Cup Noodles
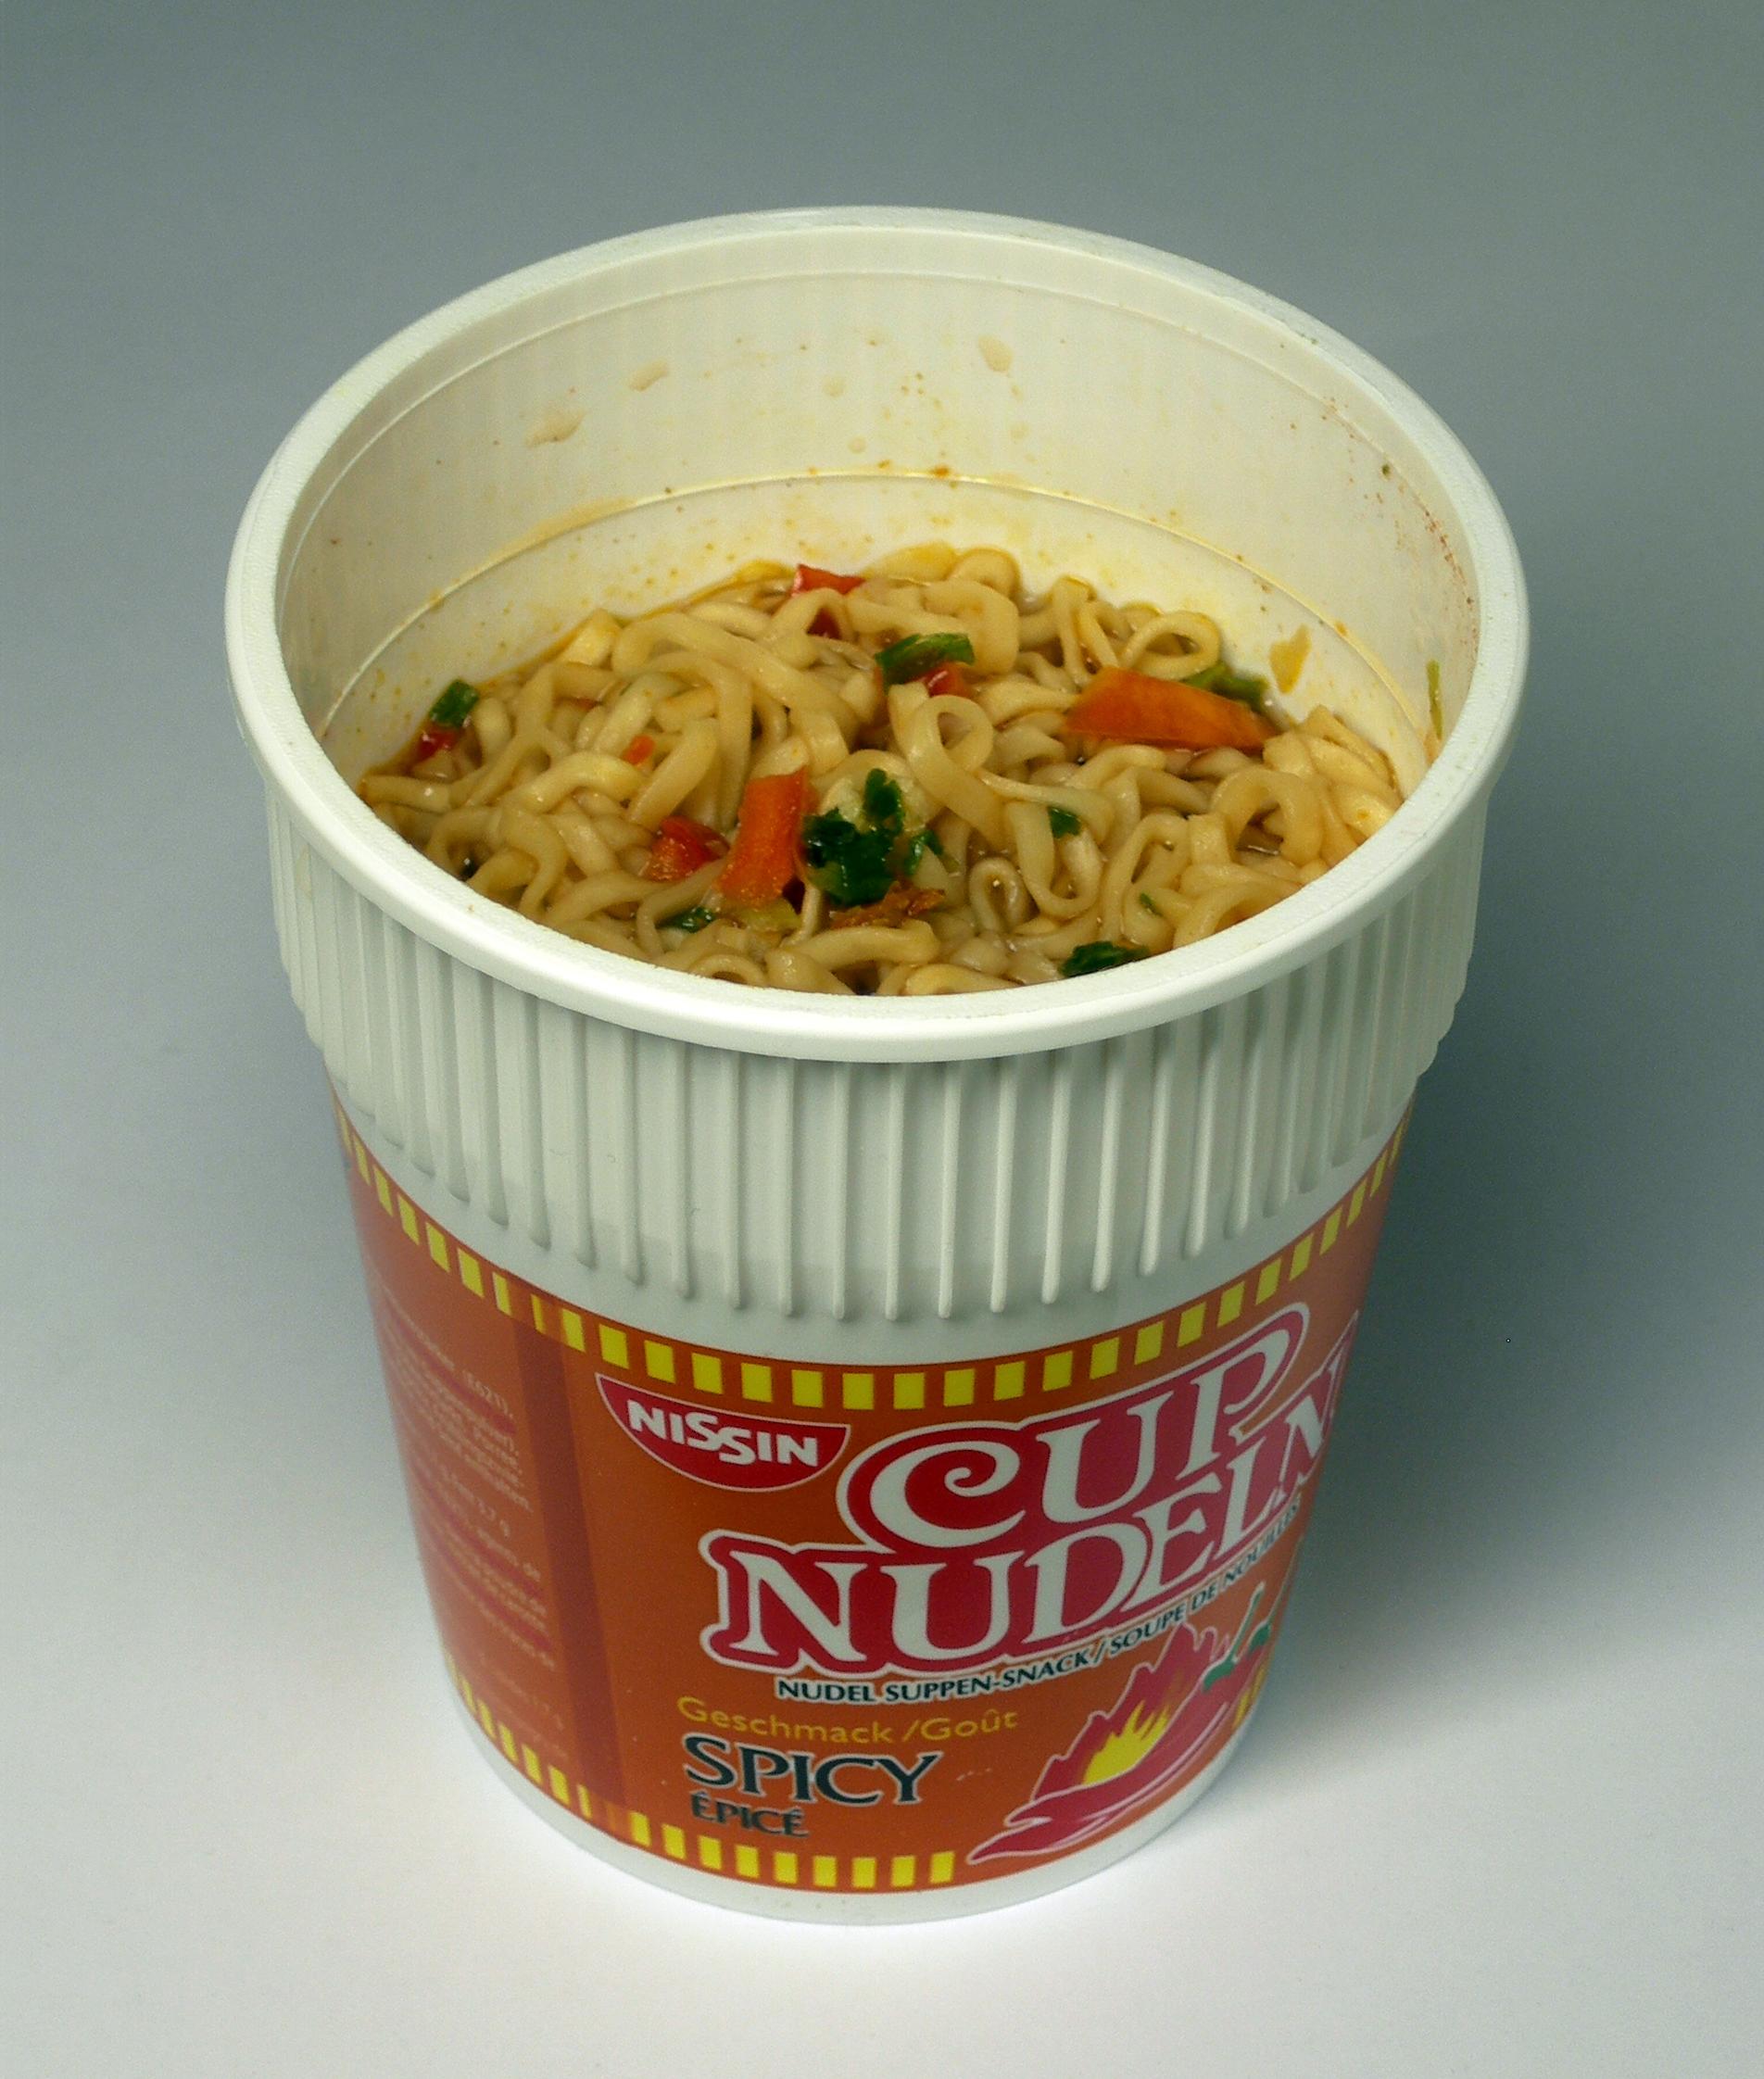
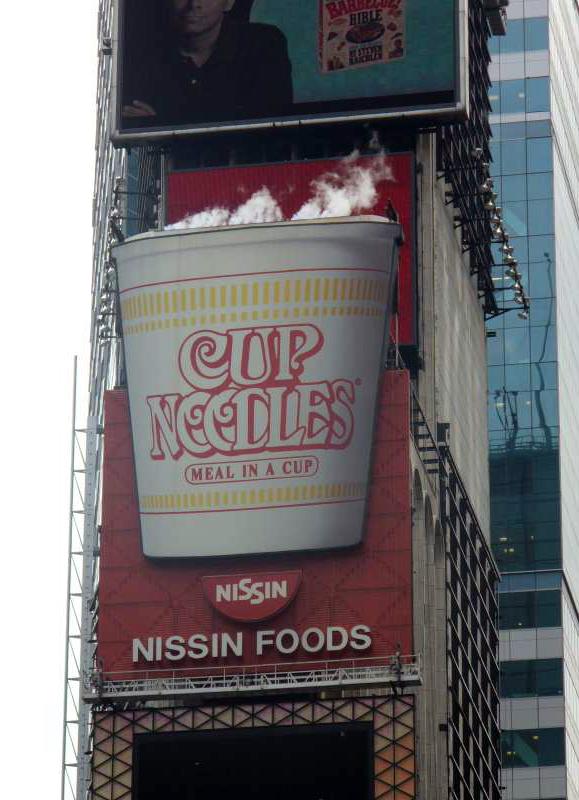
Also known as:
ar - Arabic: كأس النودلز
es - Spanish: Cup Noodles
id - Indonesian: Cup Noodles
ja - Japanese: カップヌードル
ko - Korean: 컵누들
pt - Portuguese: Cup Noodles
ru - Russian: Cup Noodles
th - Thai: คัพนูดเดิลส์
uk - Ukrainian: Cup Noodles
yue - Cantonese: 合味道
zh - Chinese: 合味道
Category: noodle (instant noodle)
Cuisine: Japanese
Associated cuisines: Japanese
Area: Japan
Countries: Japan
Region: Eastern Asia, , , ,
The dish is a cup instant ramen developed in 1971 and manufactured by Japanese food company Nissin Foods packaged in foam, plastic, or paper cups and are prepared by adding boiling water.